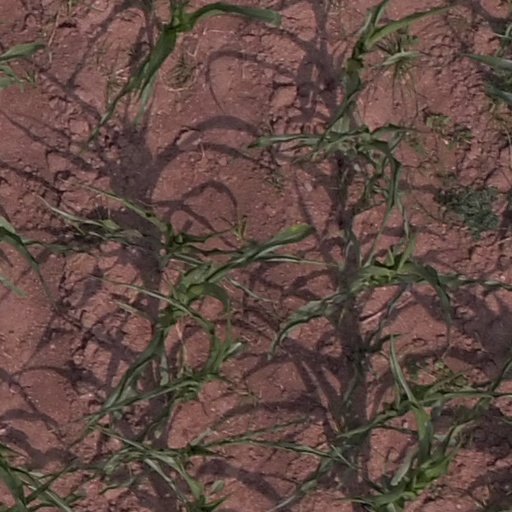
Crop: maize; corn